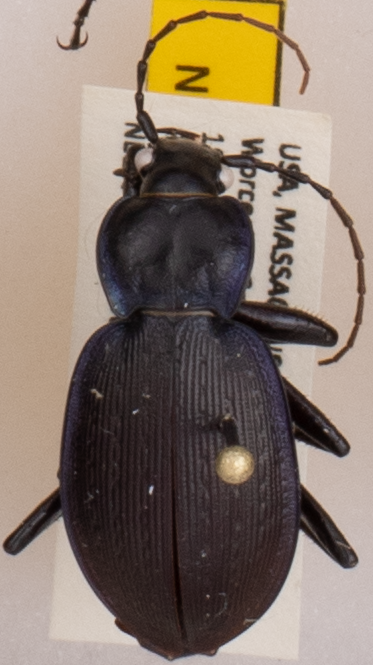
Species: Carabus goryi
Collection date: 2018-07-17
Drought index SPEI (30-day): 0.806
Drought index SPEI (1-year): -0.04
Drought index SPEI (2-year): -0.492